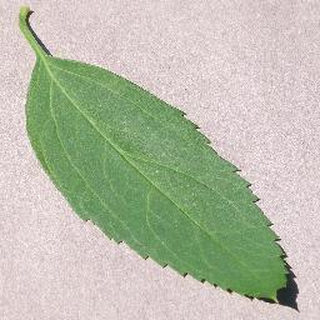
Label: healthy_cherry